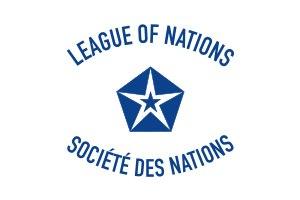
La Société des Nations est une organisation internationale introduite par le traité de Versailles en 1919, et dissoute en 1946. Ce même traité est élaboré au cours de la conférence de paix de Paris, pendant laquelle est signé le Covenant ou le Pacte qui établit la SDN, afin de préserver la paix en Europe après la fin de la Première Guerre mondiale. Basée à Genève, dans le palais Wilson puis le palais des Nations, elle est remplacée en 1945 par l’Organisation des Nations unies, qui reprend un certain nombre de ses agences et organismes.